Death mask

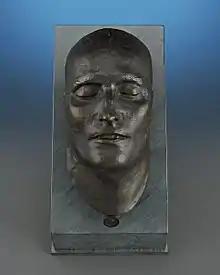
Bronze death mask of Napoleon

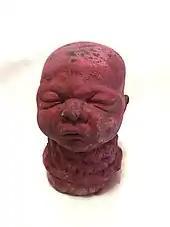
19th-century death mask of an infant

The Roman élites used during the funerals "death masks" which were in fact casts made during life. These masks were displayed, after one's death in his family's atrium as a sign of social and political prominence. This usage was already established by the 2nd century BC and continued to be used into the 4th and perhaps as late as the 6th century AD.